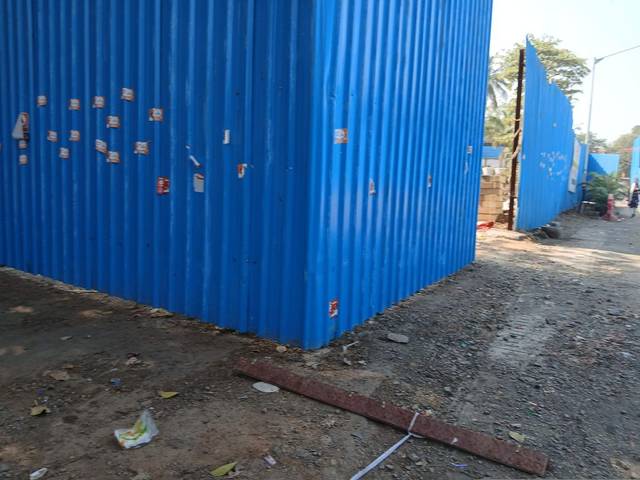
Region: India
Coordinates: 19.066, 72.846